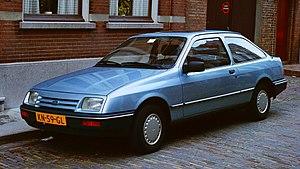
Ford Genk ou Genk Body & Assembly était une usine d’assemblage automobile du constructeur américain Ford située à Genk au Limbourg en Belgique. Elle est fermée en 2014 et sa production est reprise par l’usine Ford Valencia Body & Assembly.